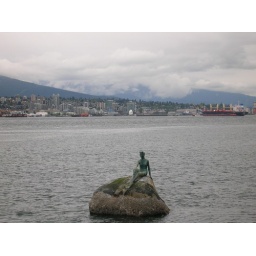
girl in a wet-suit, stanley bridge